Armenians in India

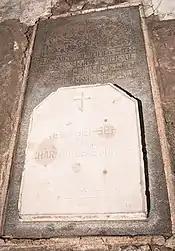
Located in an Armenian Church, the oldest Christian tombstone in Calcutta belongs to Rezabeebeh, who died on 11 July 1630.

The earliest documented references to the mutual relationship of Armenians and Indians are found in Cyropaedia (Persian Expedition), an ancient Greek work by Xenophon (430 BC – 355 BC). These references indicate that several Armenians traveled to India.